Théâtre du Palais-Royal (rue Saint-Honoré)

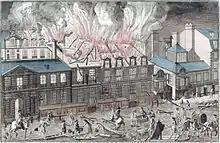
Fire of 1763

Several of Lully's operas ("tragédies en musique") were premiered at the Palais-Royal, including "Alceste" (19 January 1674), "Amadis" (18 January 1684), and "Armide" (15 February 1686). In the 18th century many of Rameau's works were first performed here, including "Hippolyte et Aricie" (1 October 1733), "Les Indes galantes" (23 August 1735), "Castor et Pollux" (24 October 1737), "Dardanus" (19 November 1739), and "Zoroastre" (5 December 1749).